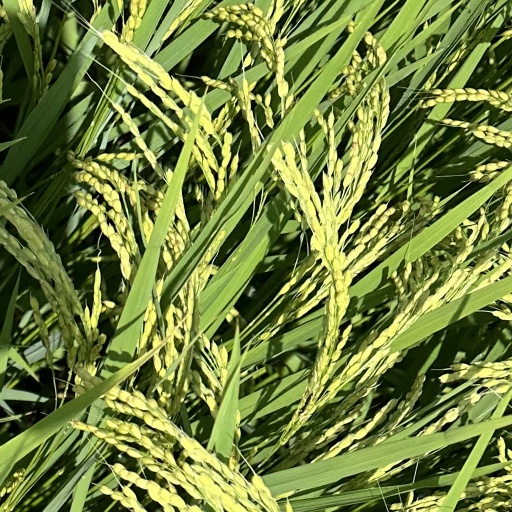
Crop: rice